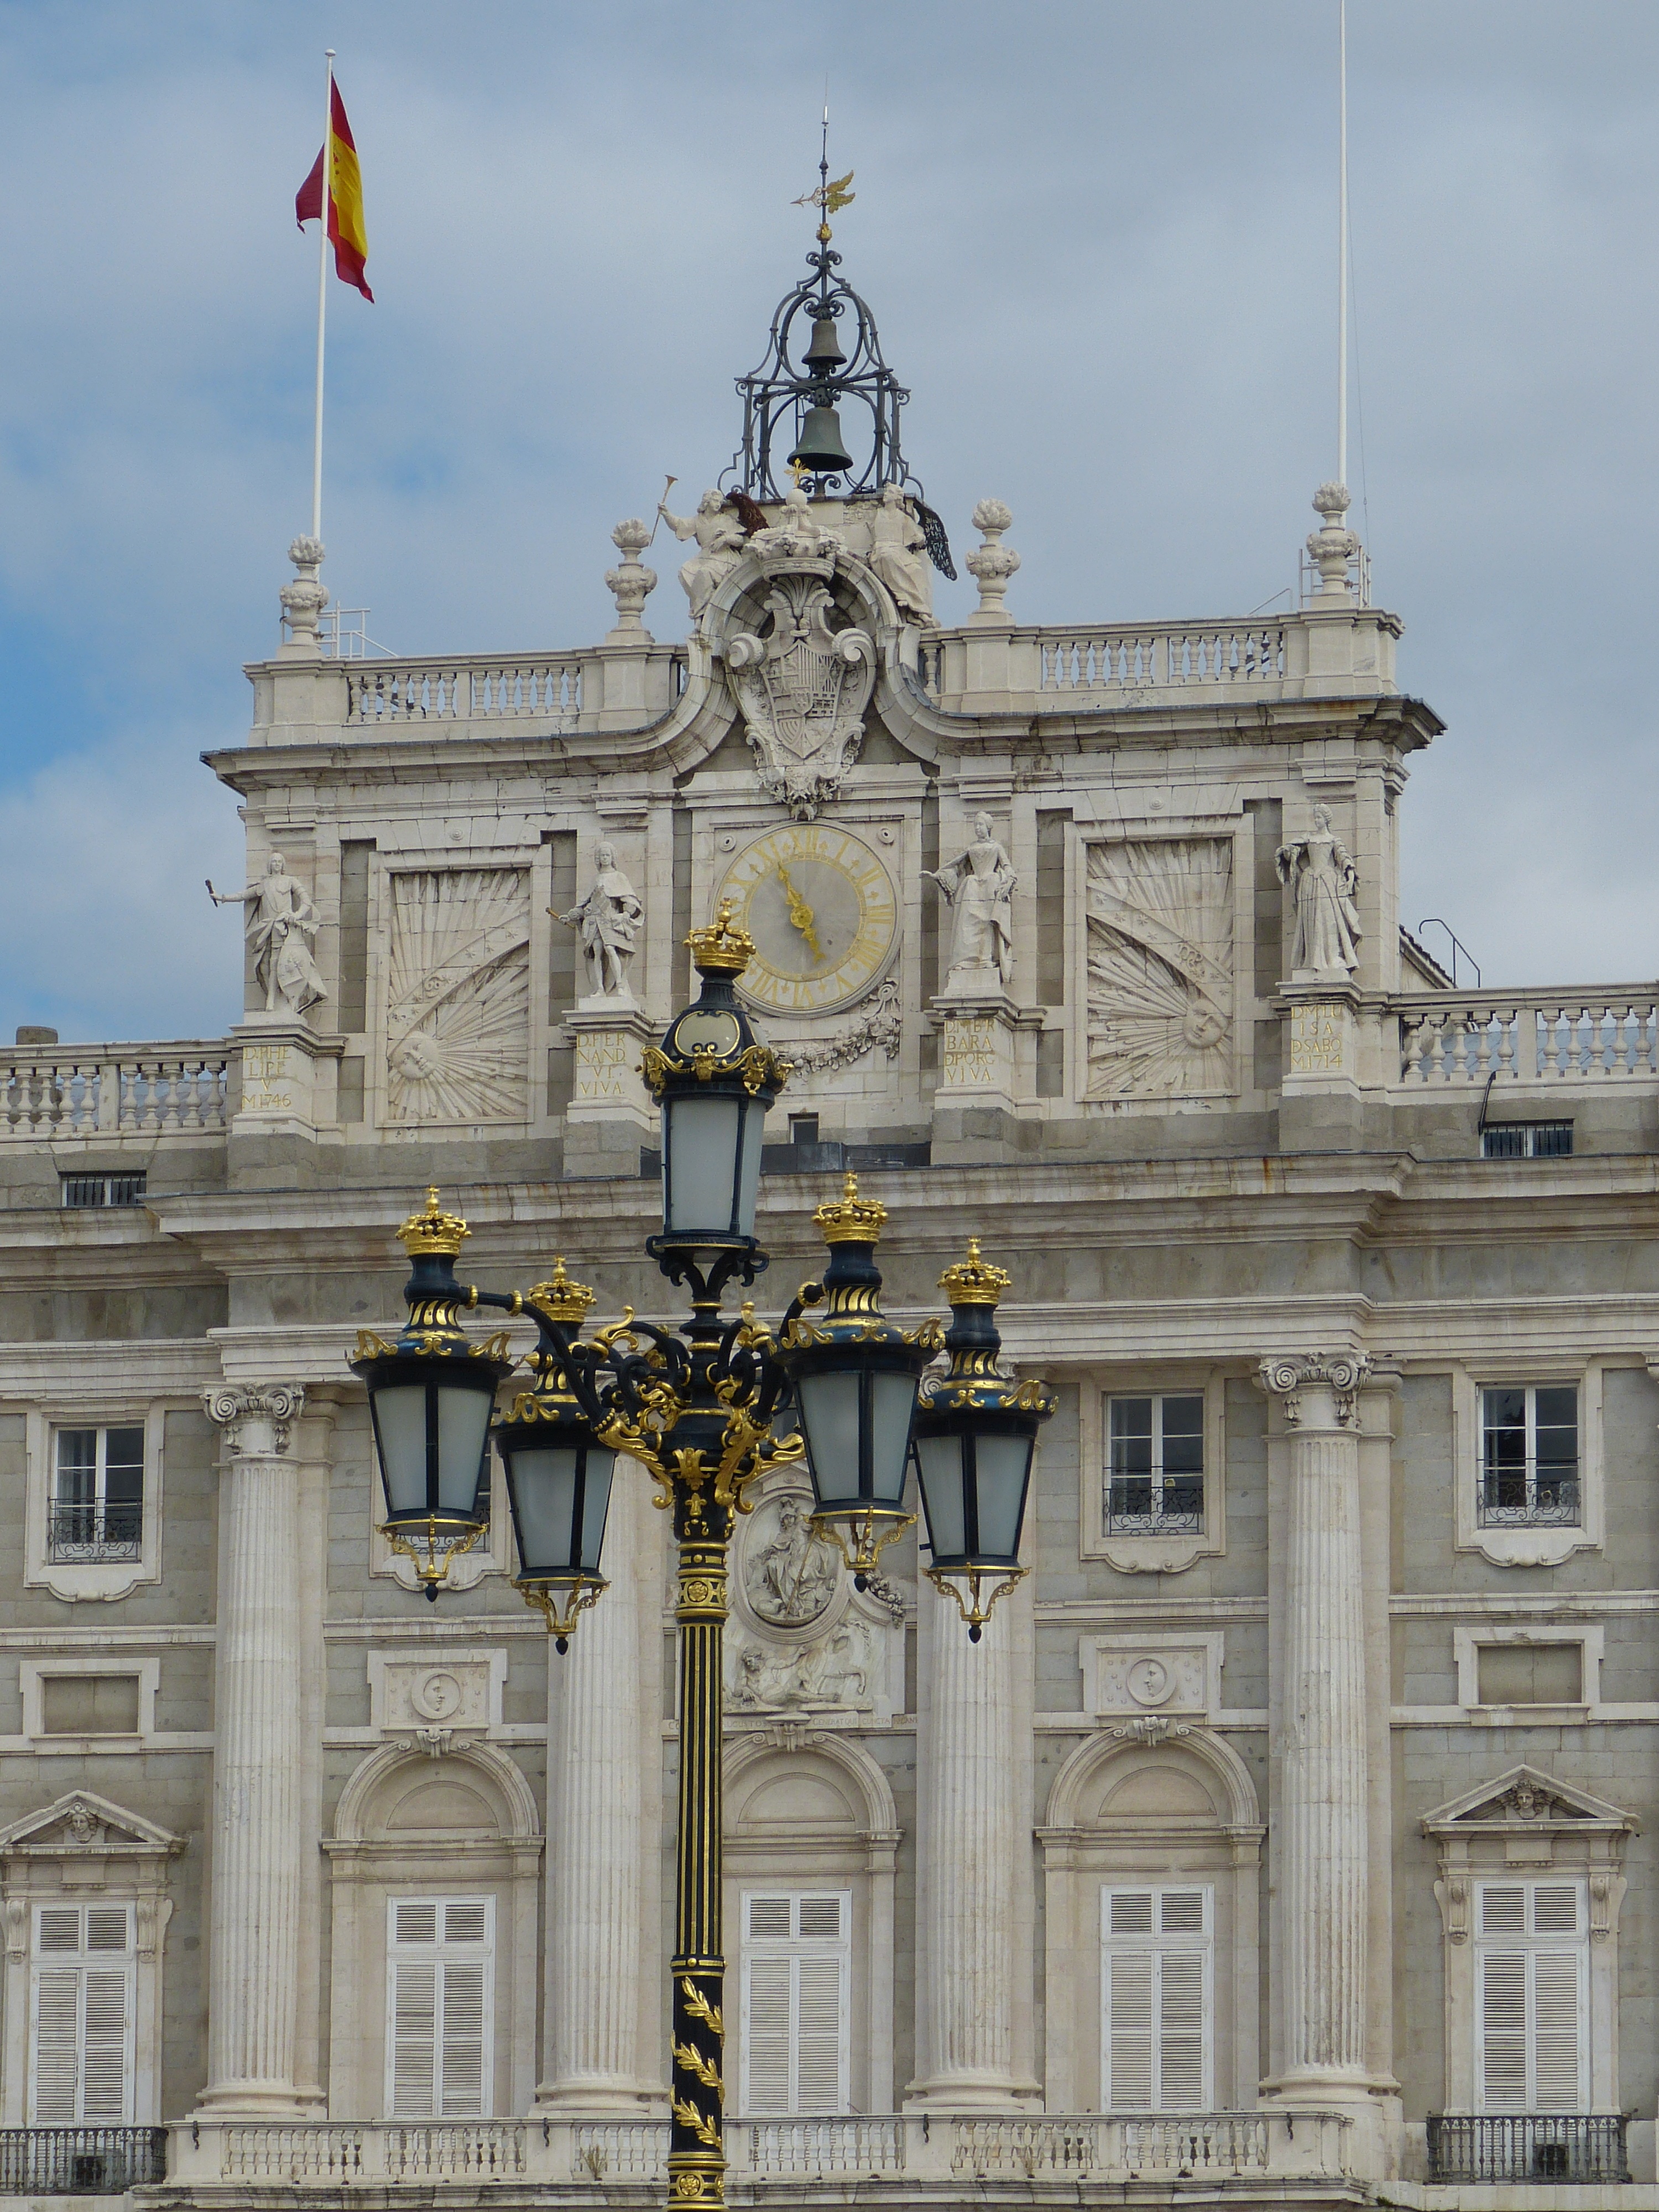
architecture, building, palace, monument, bell, lantern, pillar, tower, castle, landmark, facade, residence, cathedral, clock tower, capital, spain, spire, madrid, basilica, historically, imposing, castile